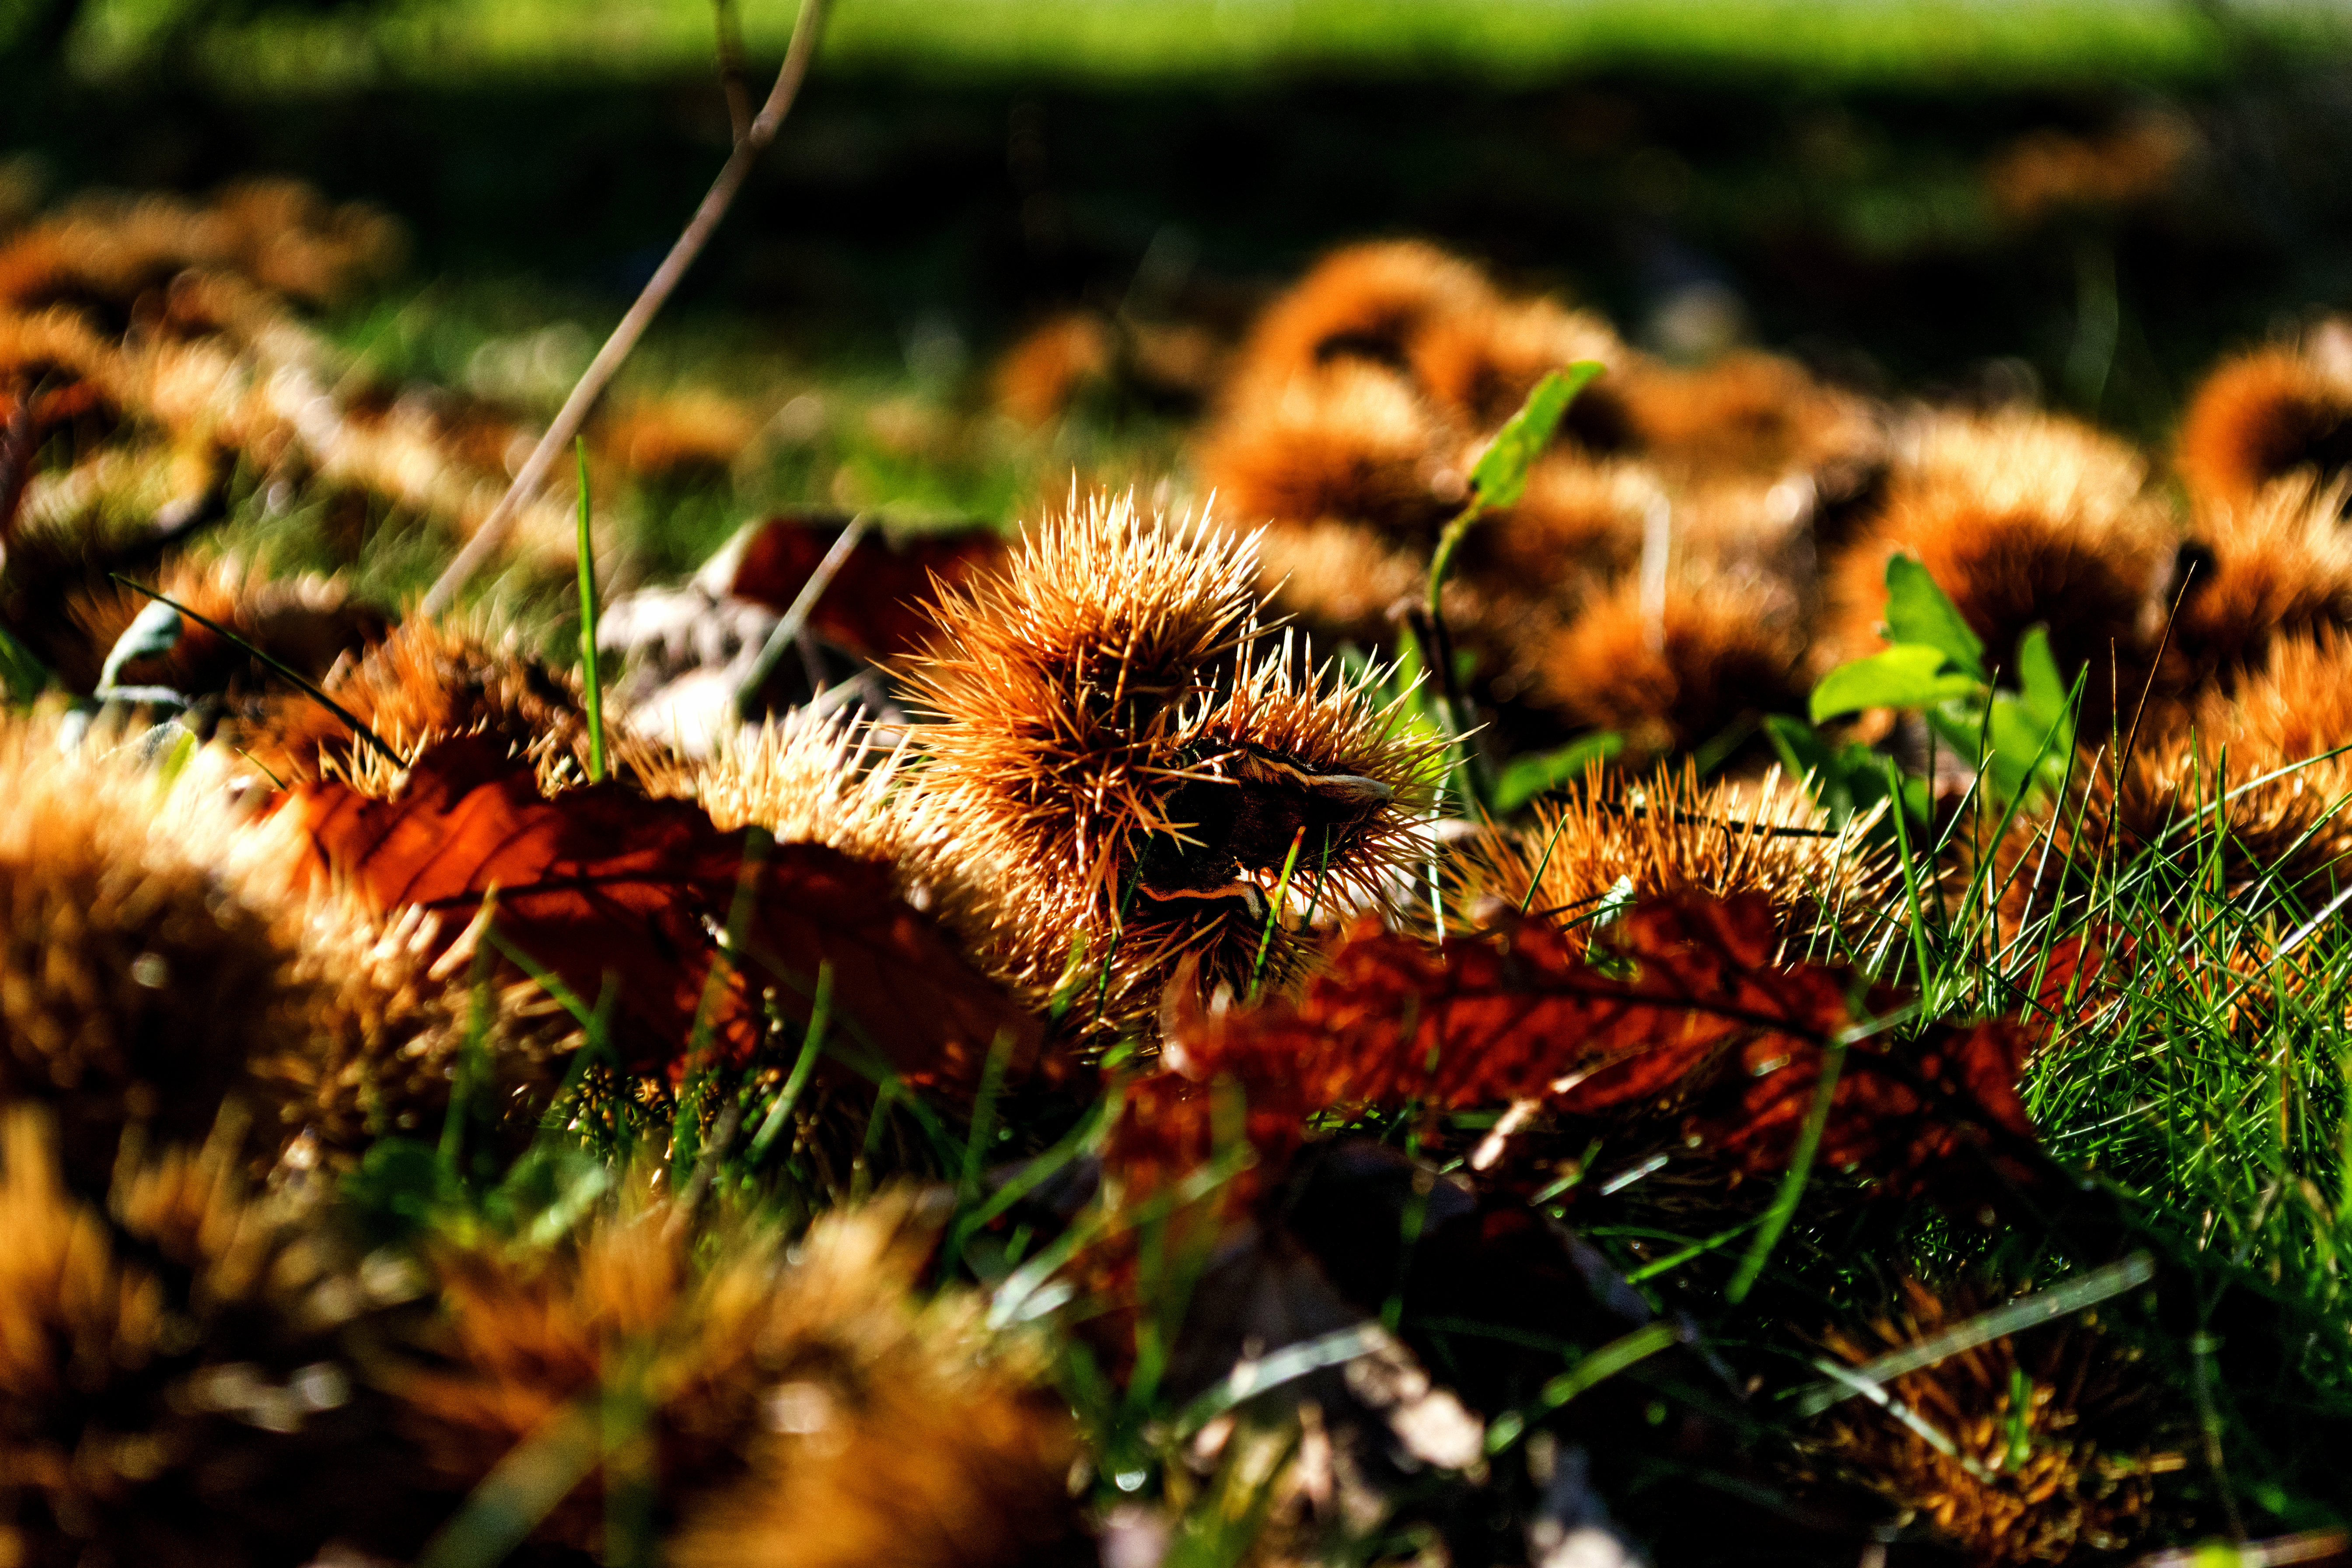
nature, grass, outdoor, plant, photography, leaf, flower, insect, autumn, botany, nikon, flora, fauna, invertebrate, wildflower, close up, nederland, netherlands, outdoorphotography, paulvandevelde, pdvandevelde, padagudaloma, natuurfotografie, naturephotographer, dordrecht, nederlandinfotos, macro photography, kastanje, wildekastanje, castanea, flowering plant, daisy family, land plant